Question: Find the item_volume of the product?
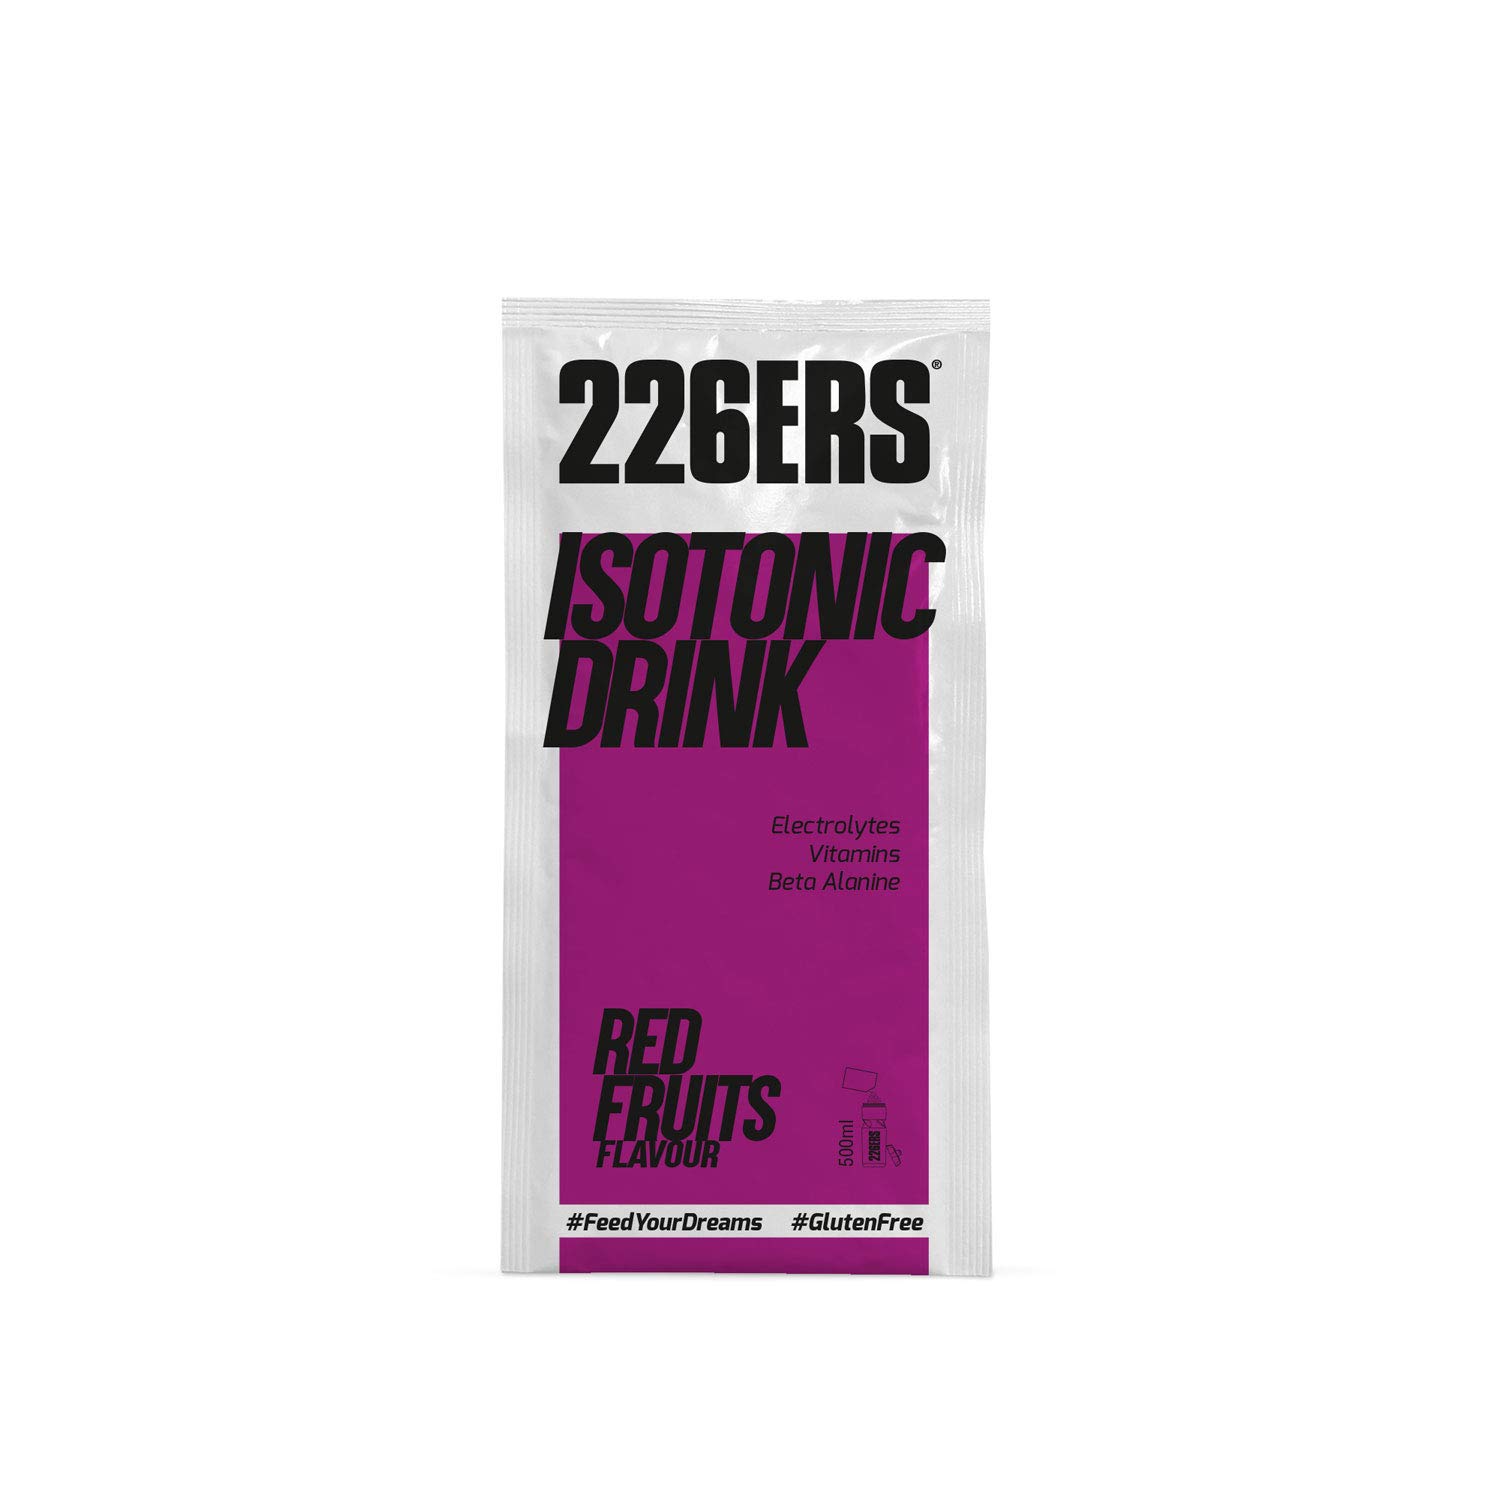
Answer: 500.0 millilitre